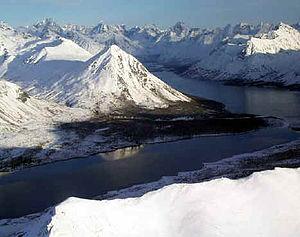
La rivière Chilikadrotna est un cours d'eau d'Alaska, aux États-Unis situé dans le borough de Lake and Peninsula. C'est un affluent de la rivière Mulchatna elle-même affluent du fleuve Nushagak.